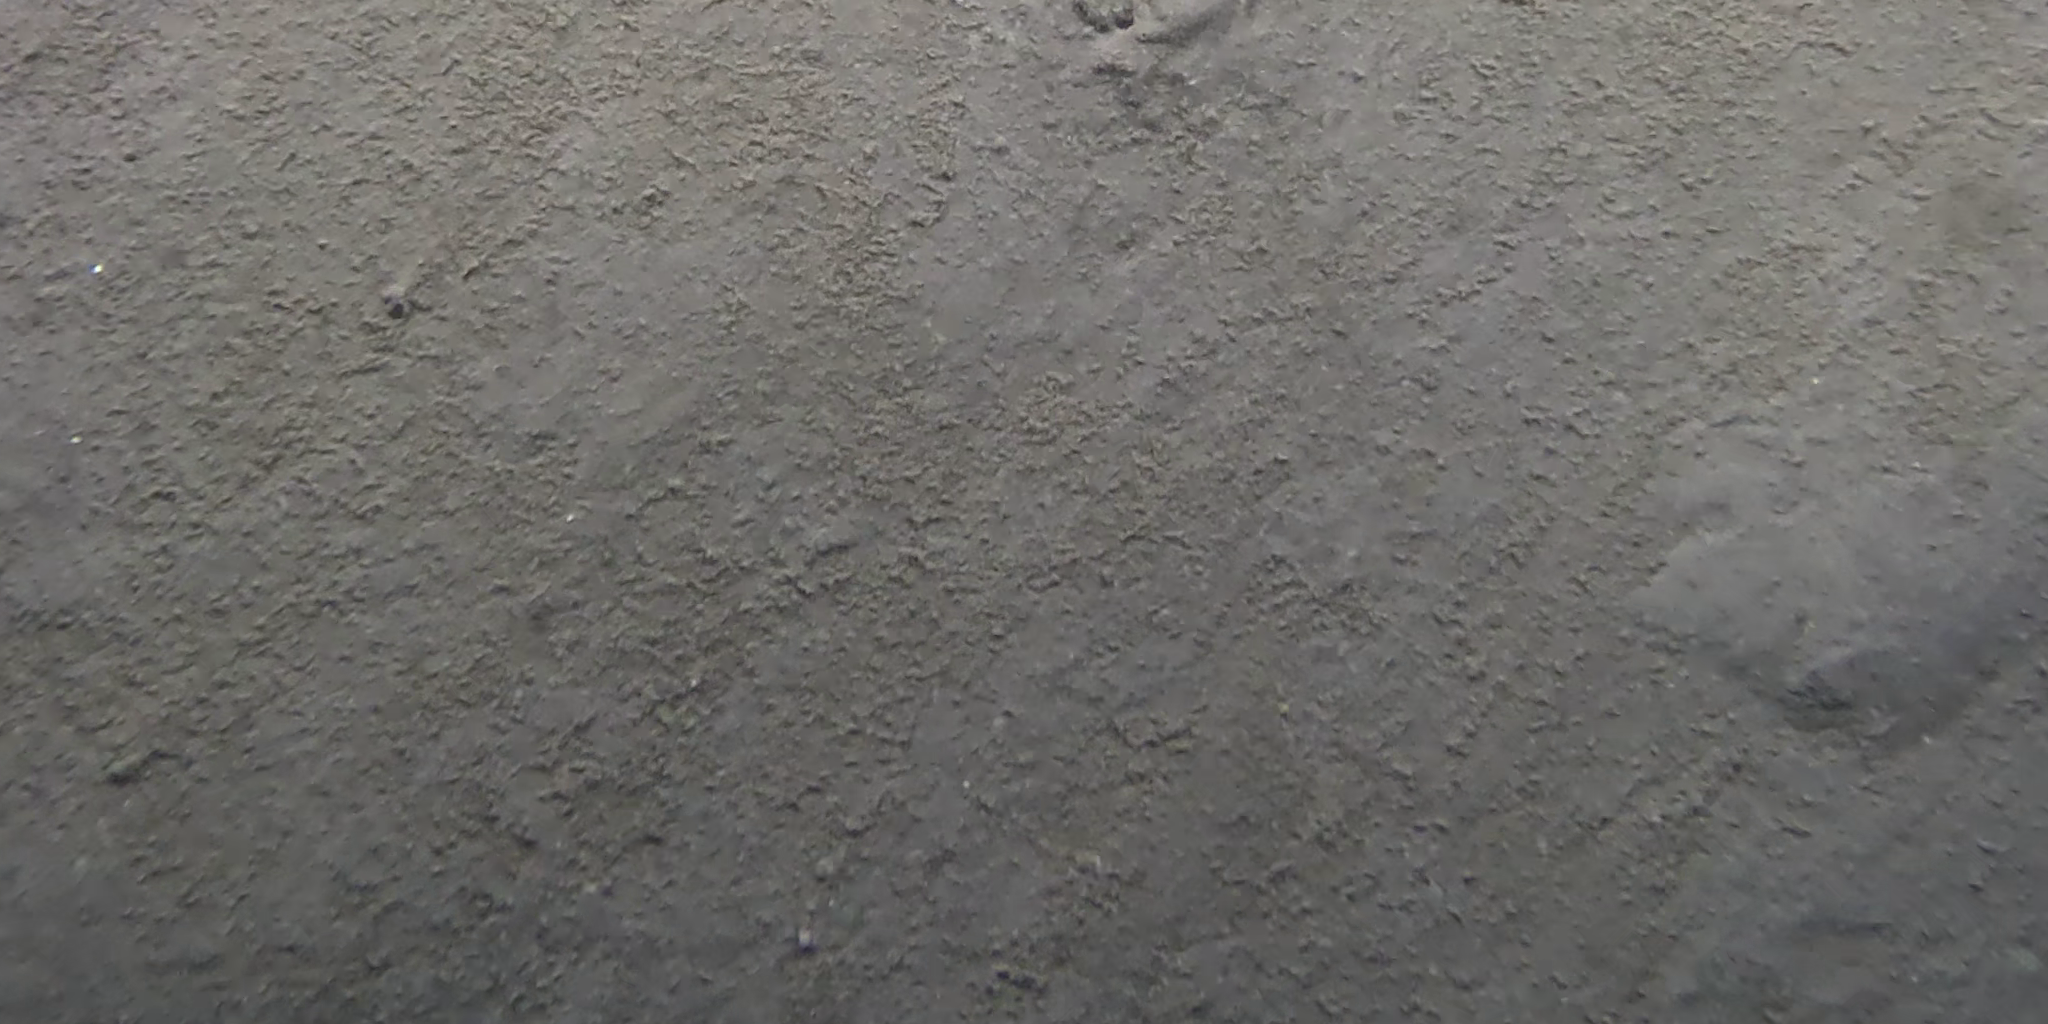
Seabed habitat: sand